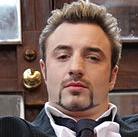
Age: 33